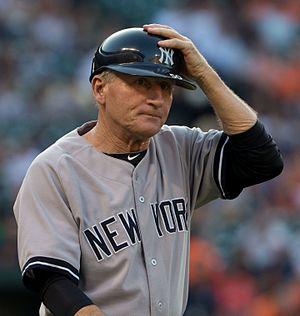
Michael Dennis Kelleher, dit Mick Kelleher, né le 25 juillet 1947, est un ancien joueur de baseball et l'instructeur au premier but des Yankees de New York. Il succède à ce poste à Tony Peña, devenu instructeur sur le banc du club new-yorkais.